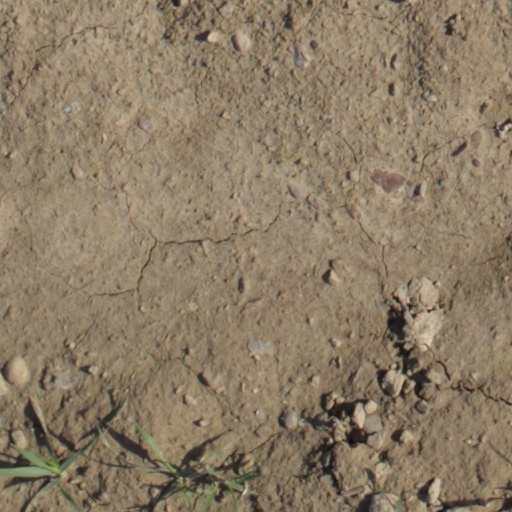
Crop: wheat